Fongo-Tongo

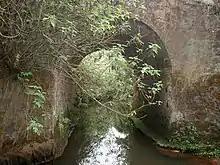
Old bridge in Fongo-Tongo

Fongo-Tongo is a town and commune in Cameroon.